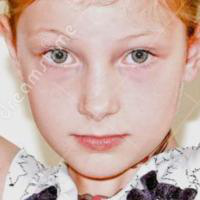
Age group: age 11-20